Academic careerism

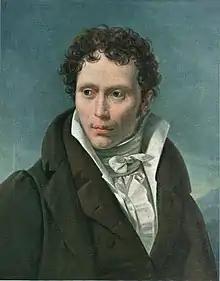
Arthur Schopenhauer

Nineteenth-century German philosopher Arthur Schopenhauer contrasts the genuine philosopher, who earnestly pursues truth and offers its fruits to all who will listen, to the "businessmen of the chair", the academics of his day who have debased the pursuit of knowledge into a means of livelihood no more dignified than the practice of business or law. The motto of the academic opportunists is ""primum vivere deinde philosophari""—first live, afterwards philosophize. The bourgeois sentiment that someone who earns his living by profession must know something about it makes those who hold the academic chairs immune from criticism. They make their living from philosophy, the public reasons, so they must know philosophy. The philosophy taught in the universities, Schopenhauer claims, is really no more than a superficial rationalization for the institutionalized religion, the intentions of the government, and the prevailing views of the times.